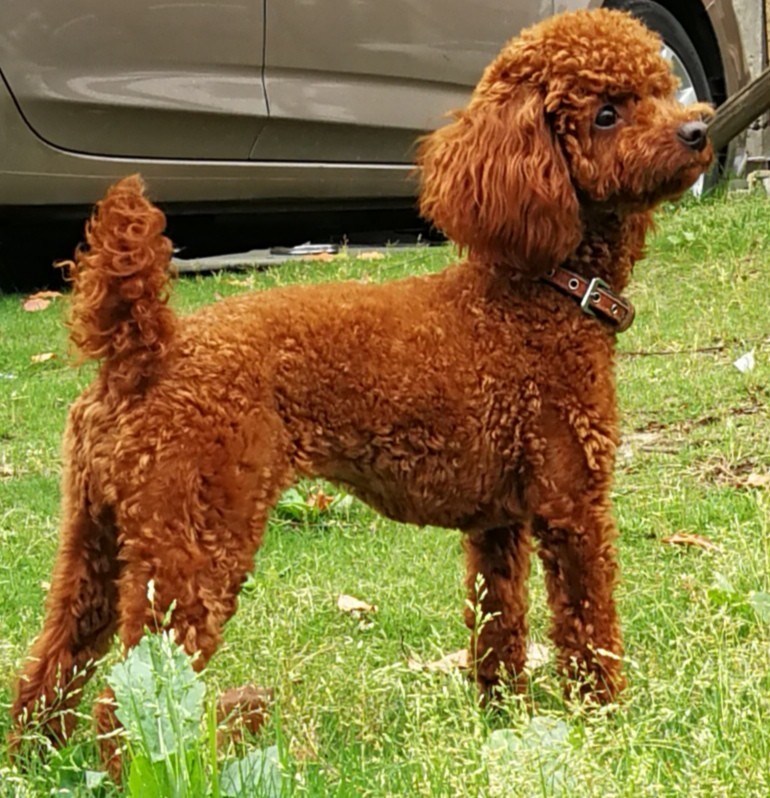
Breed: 2925-n000114-toy_poodle